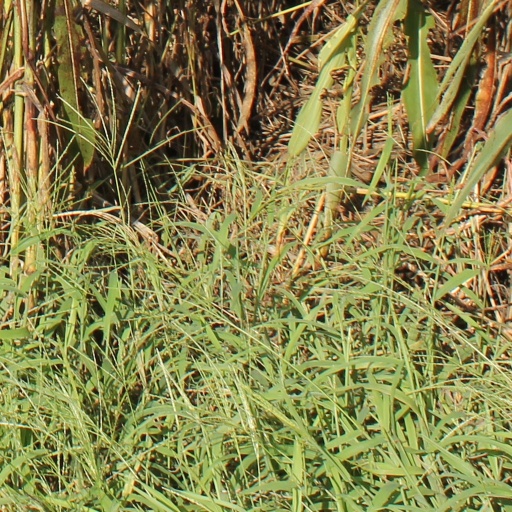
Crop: sorghum